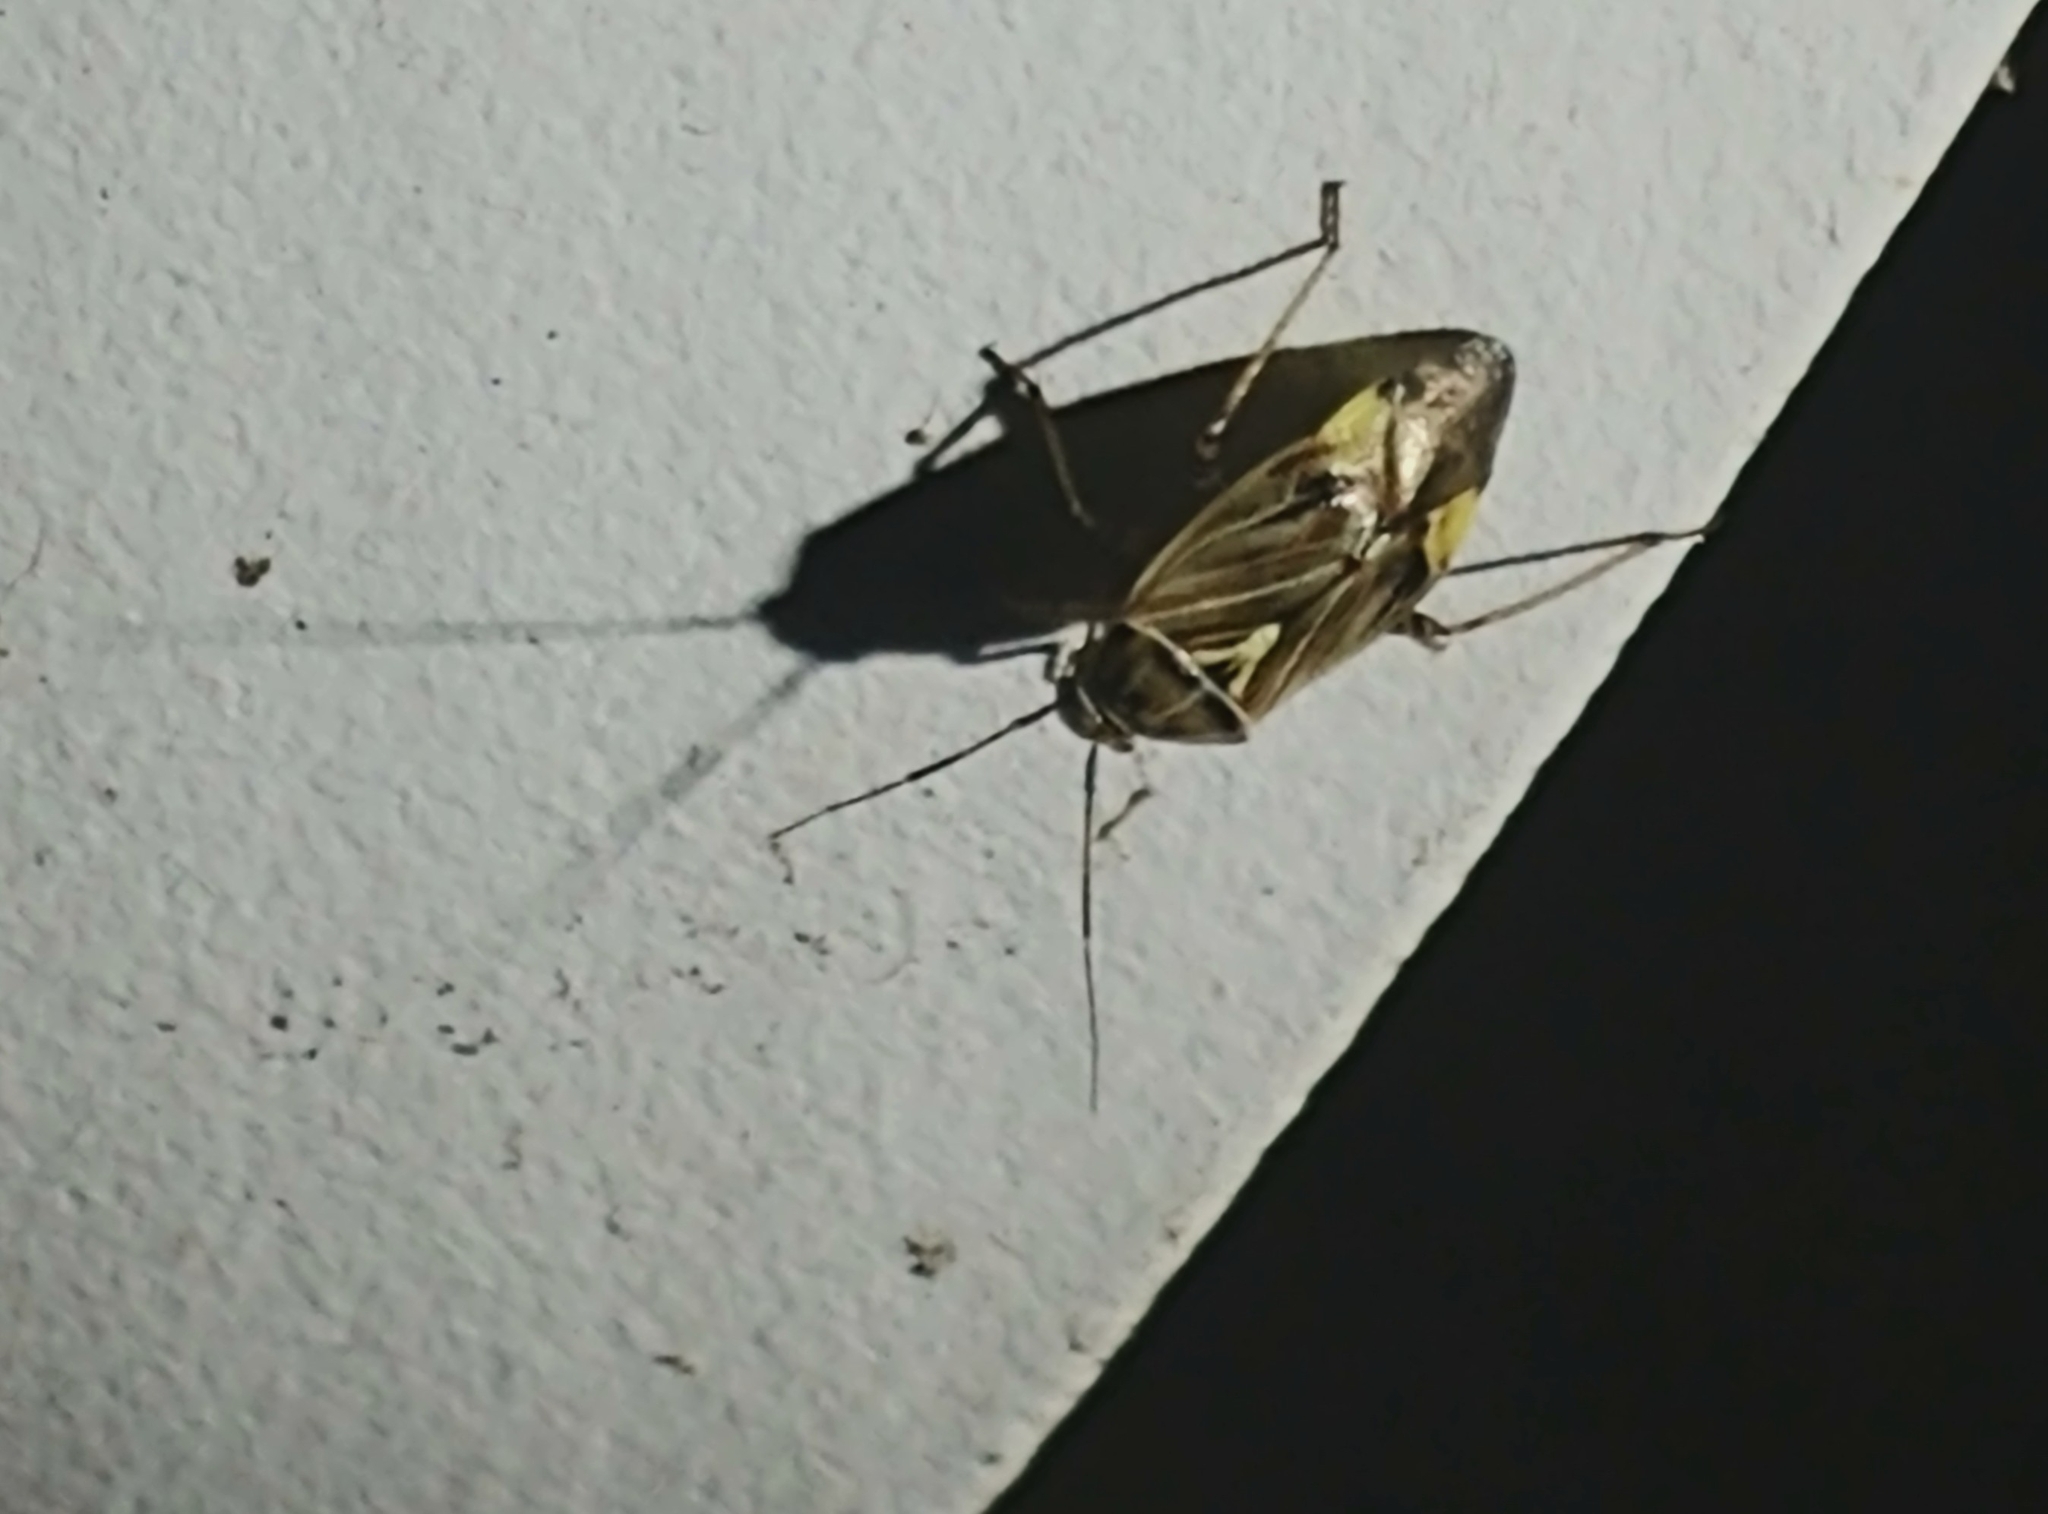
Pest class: lygus_bug